Adam Johnson (footballer)

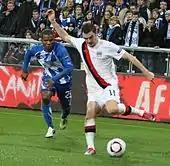
Johnson (right) playing for Manchester City in 2010

When the winter transfer window opened, Johnson was again the subject of transfer speculation and Middlesbrough reportedly received a bid from Manchester City. Interest from Manchester City was heightened after Adam Johnson played City weeks earlier in an FA Cup third round. Although Johnson had to go off injured in the first half, he was arguably the best player on the pitch during his 30-minute spell. On 1 February 2010, City signed him for an undisclosed fee, rumoured to be in the region of £7 million, on a four-and-a-half-year contract.